John R. Chapin

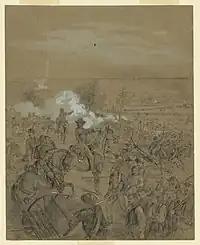
An officer directing his troops into battle in the American Civil War by John R. Chapin

John R Chapin (1823–1907) was a 19th-century American artist and illustrator, who worked for "Harper's Magazine". He was especially noted for a series of illustrations entitled "Artist life in the highlands of New Jersey" published in April 1860 which gave a realistic depiction of the daily life of miners.